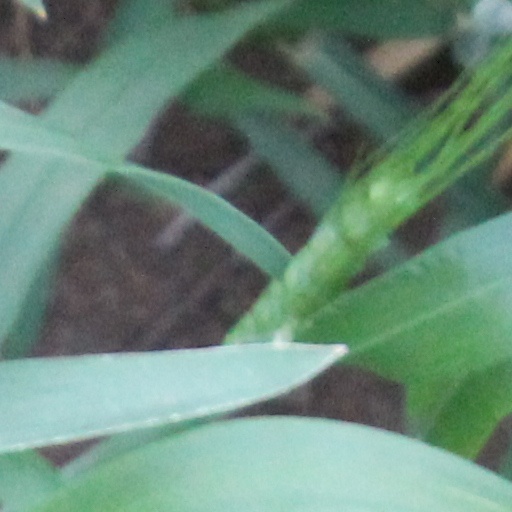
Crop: wheat